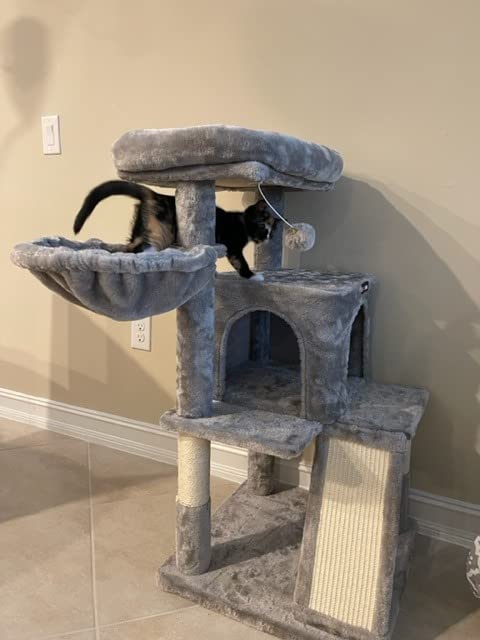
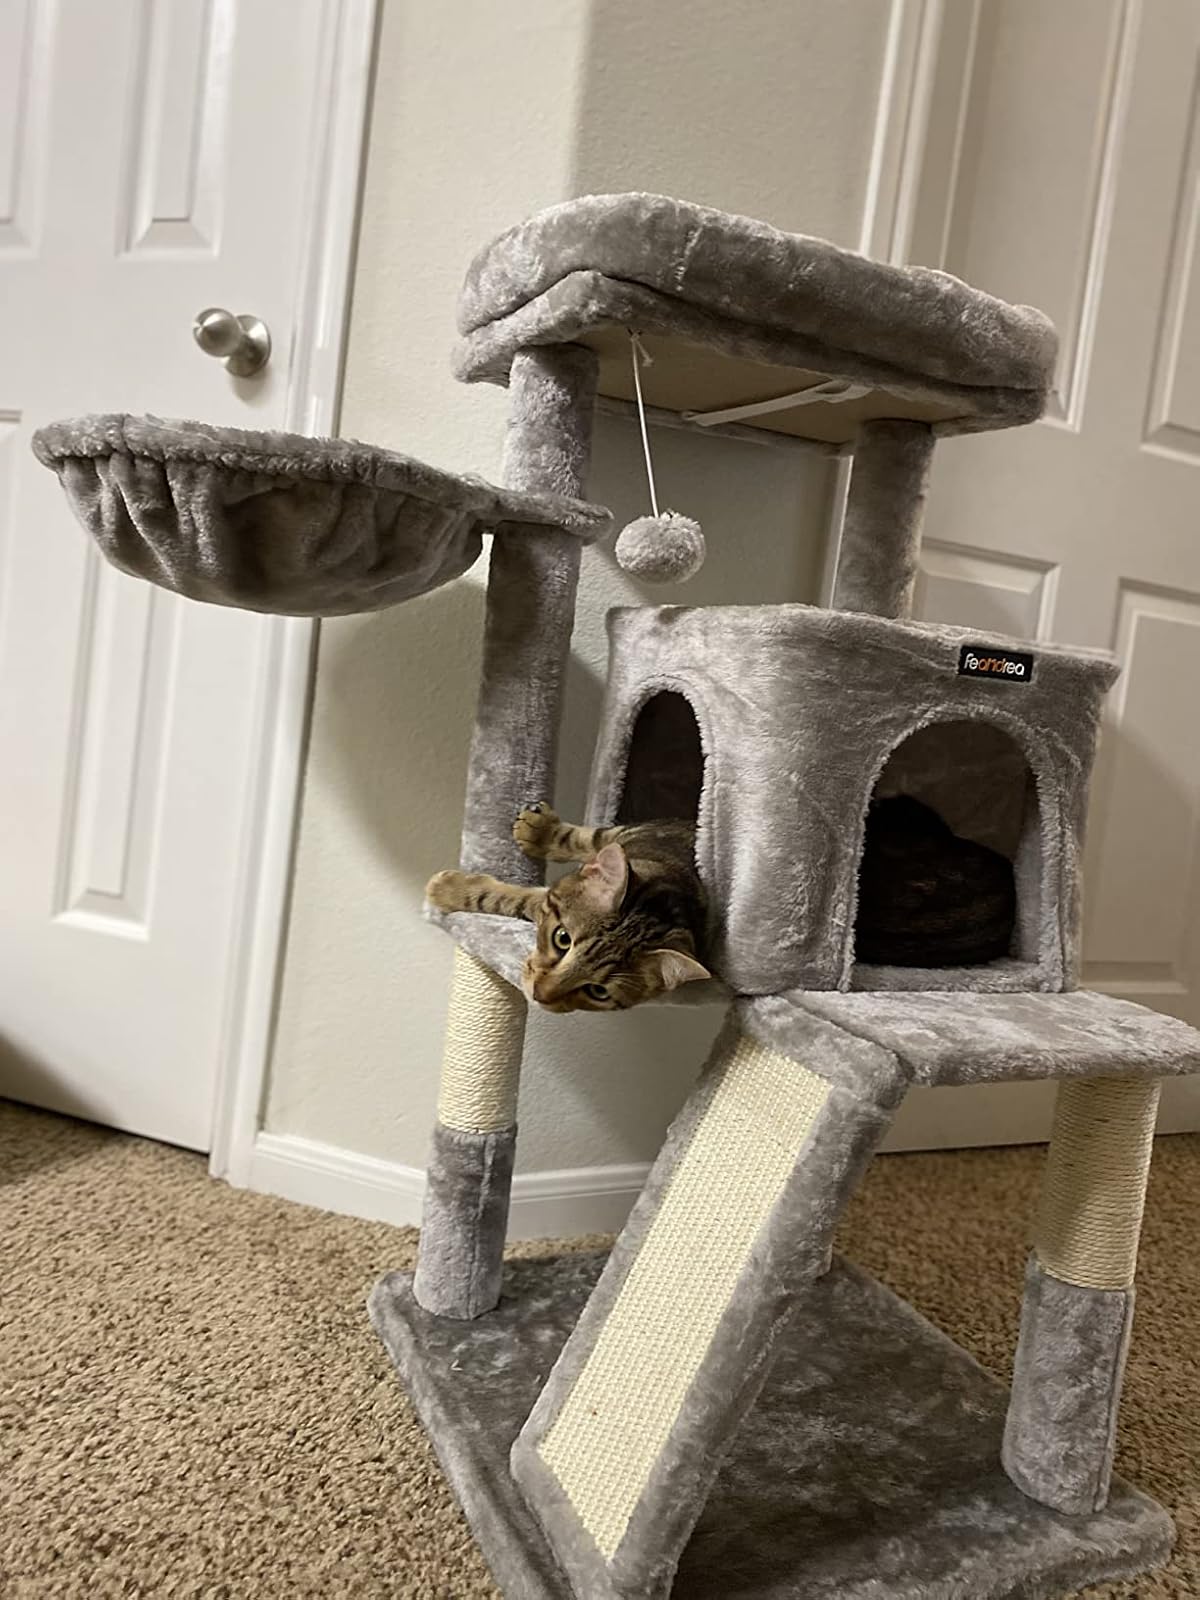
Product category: items_cat tree
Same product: yes